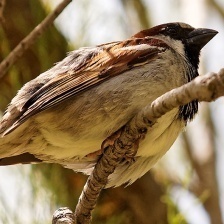
Species: HOUSE SPARROW
Scientific name: PASSER DOMESTICUS